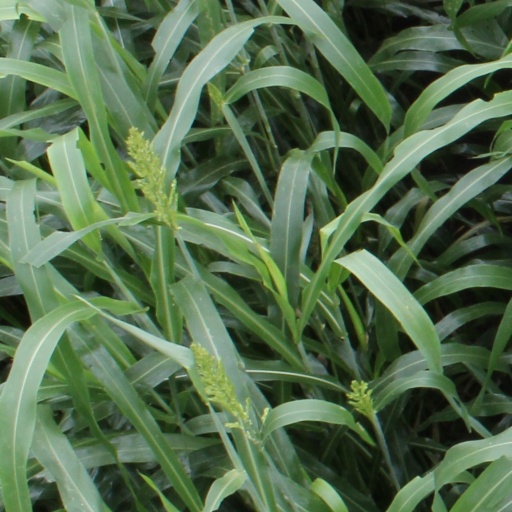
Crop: sorghum